This World Alone

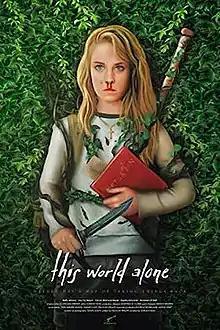
Poster

This World Alone is a 2018 science fiction drama film directed by Jordan Noel and written by Hudson Phillips. The film stars Belle Adams, Lau'rie Roach, Carrie Walrond Hood, Sophie Edwards, and Brandon O'Dell.